Mark Johnson (musician)

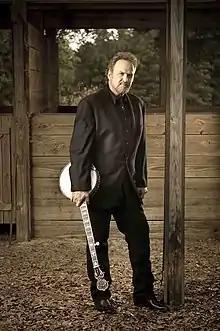
Mark Johnson, Dunnellon, FL

Johnson was raised in Yorktown Heights, New York and started playing banjo at the age of 15. In 1971, he began his first banjo lessons with Jay Ungar in Garrison, NY. While studying with Ungar he learned the "Frailing Style" of five string banjo playing. Johnson is self taught in the Scruggs and Melodic style of bluegrass banjo playing.